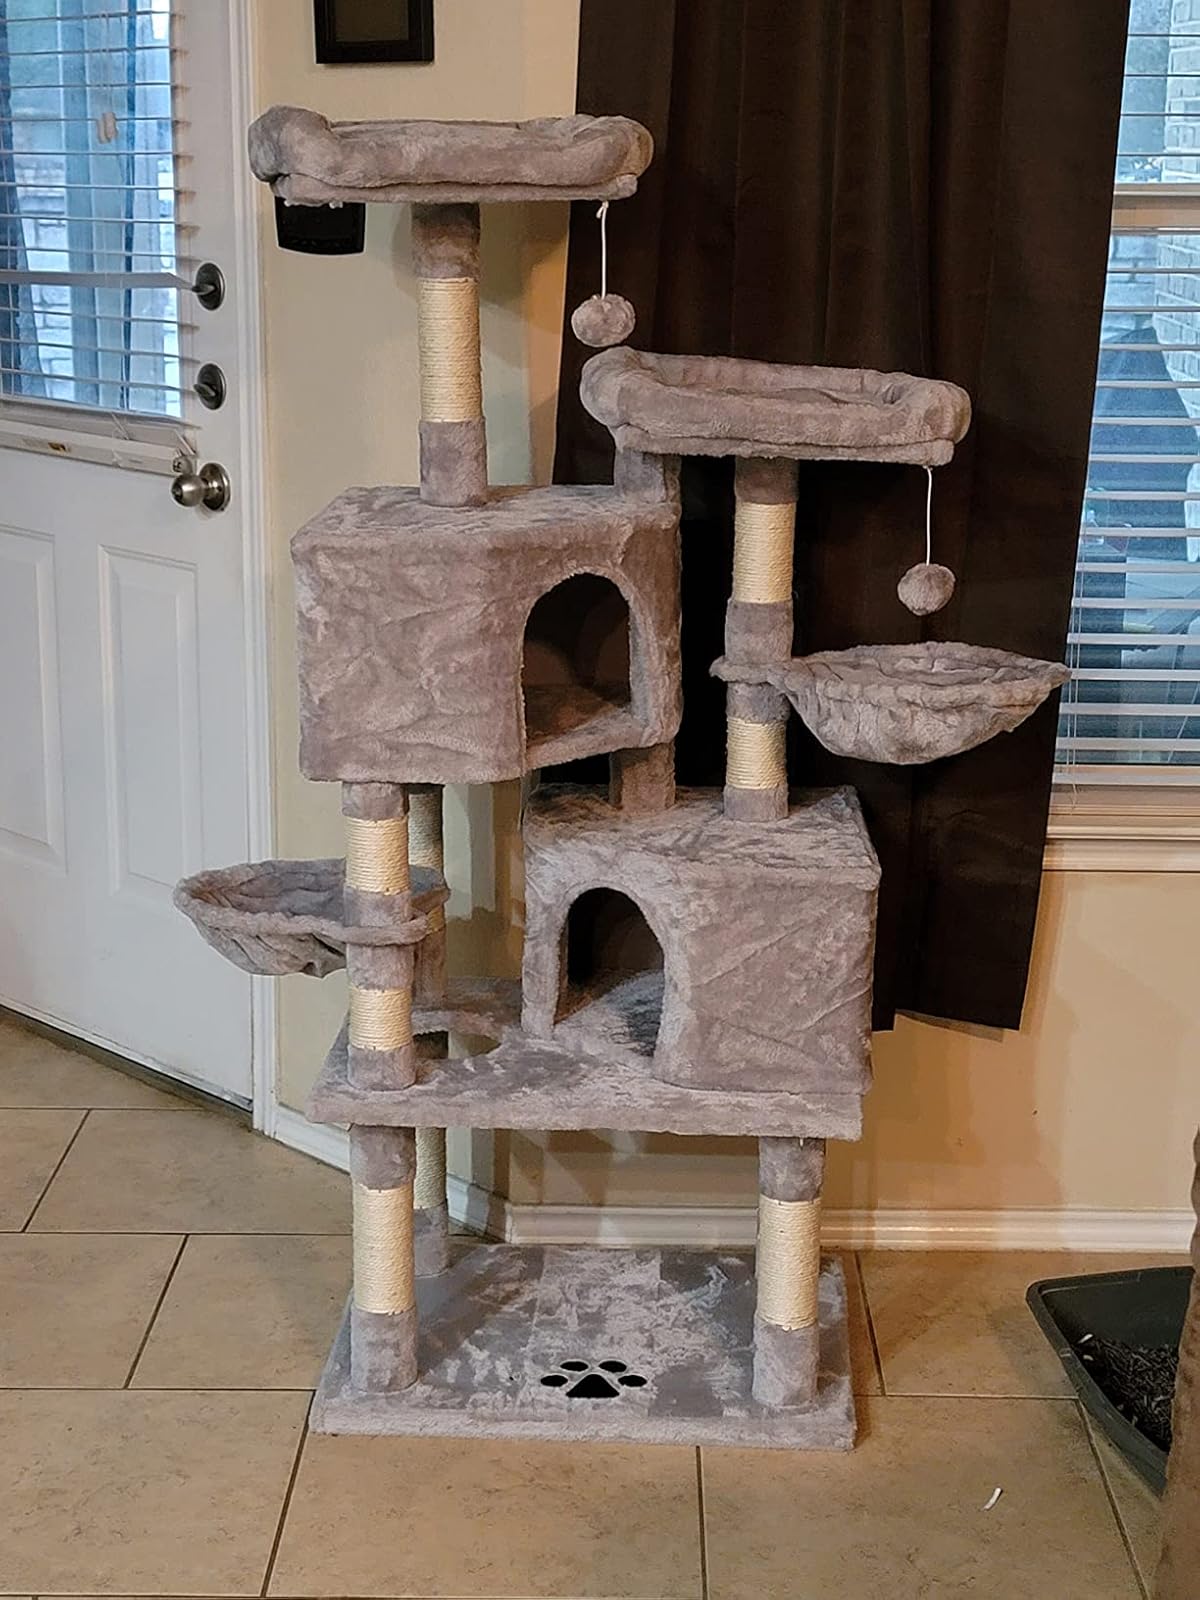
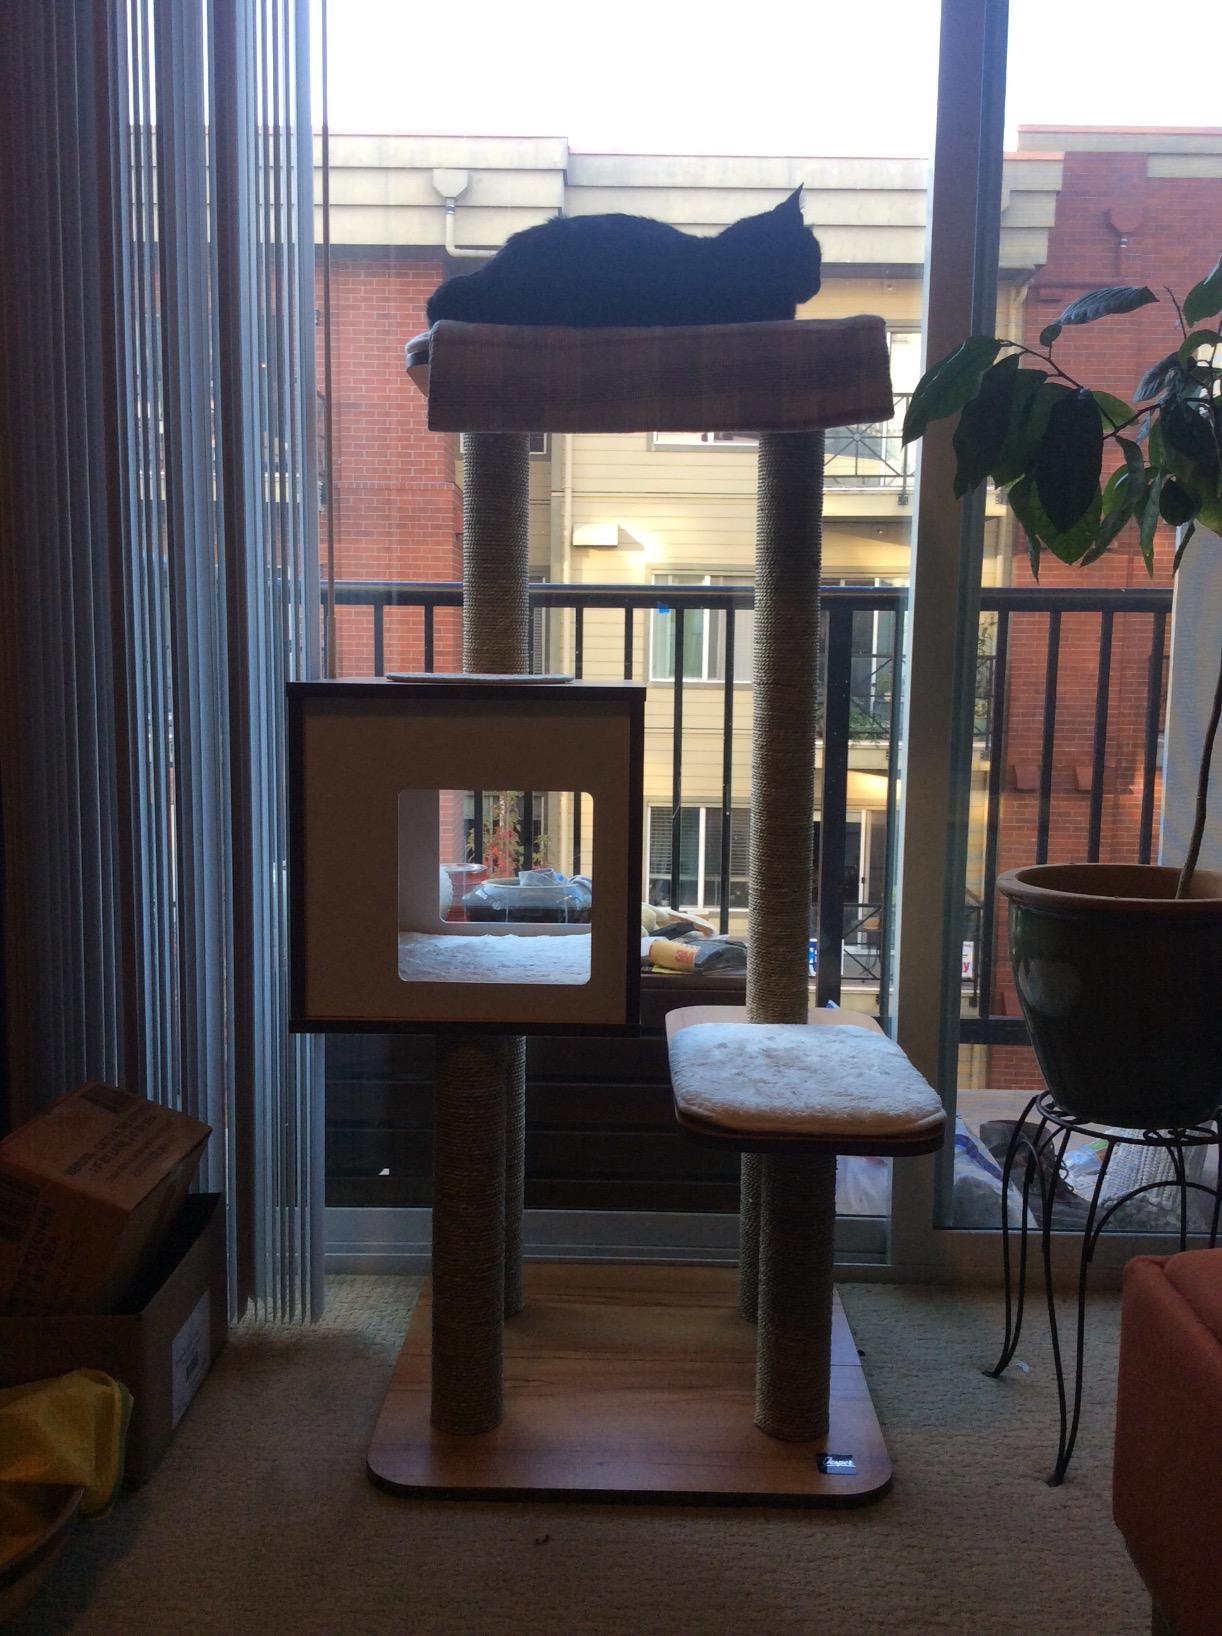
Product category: items_cat tree
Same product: no